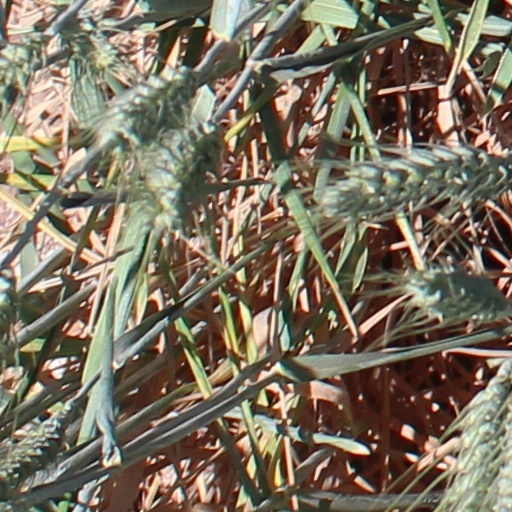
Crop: wheat